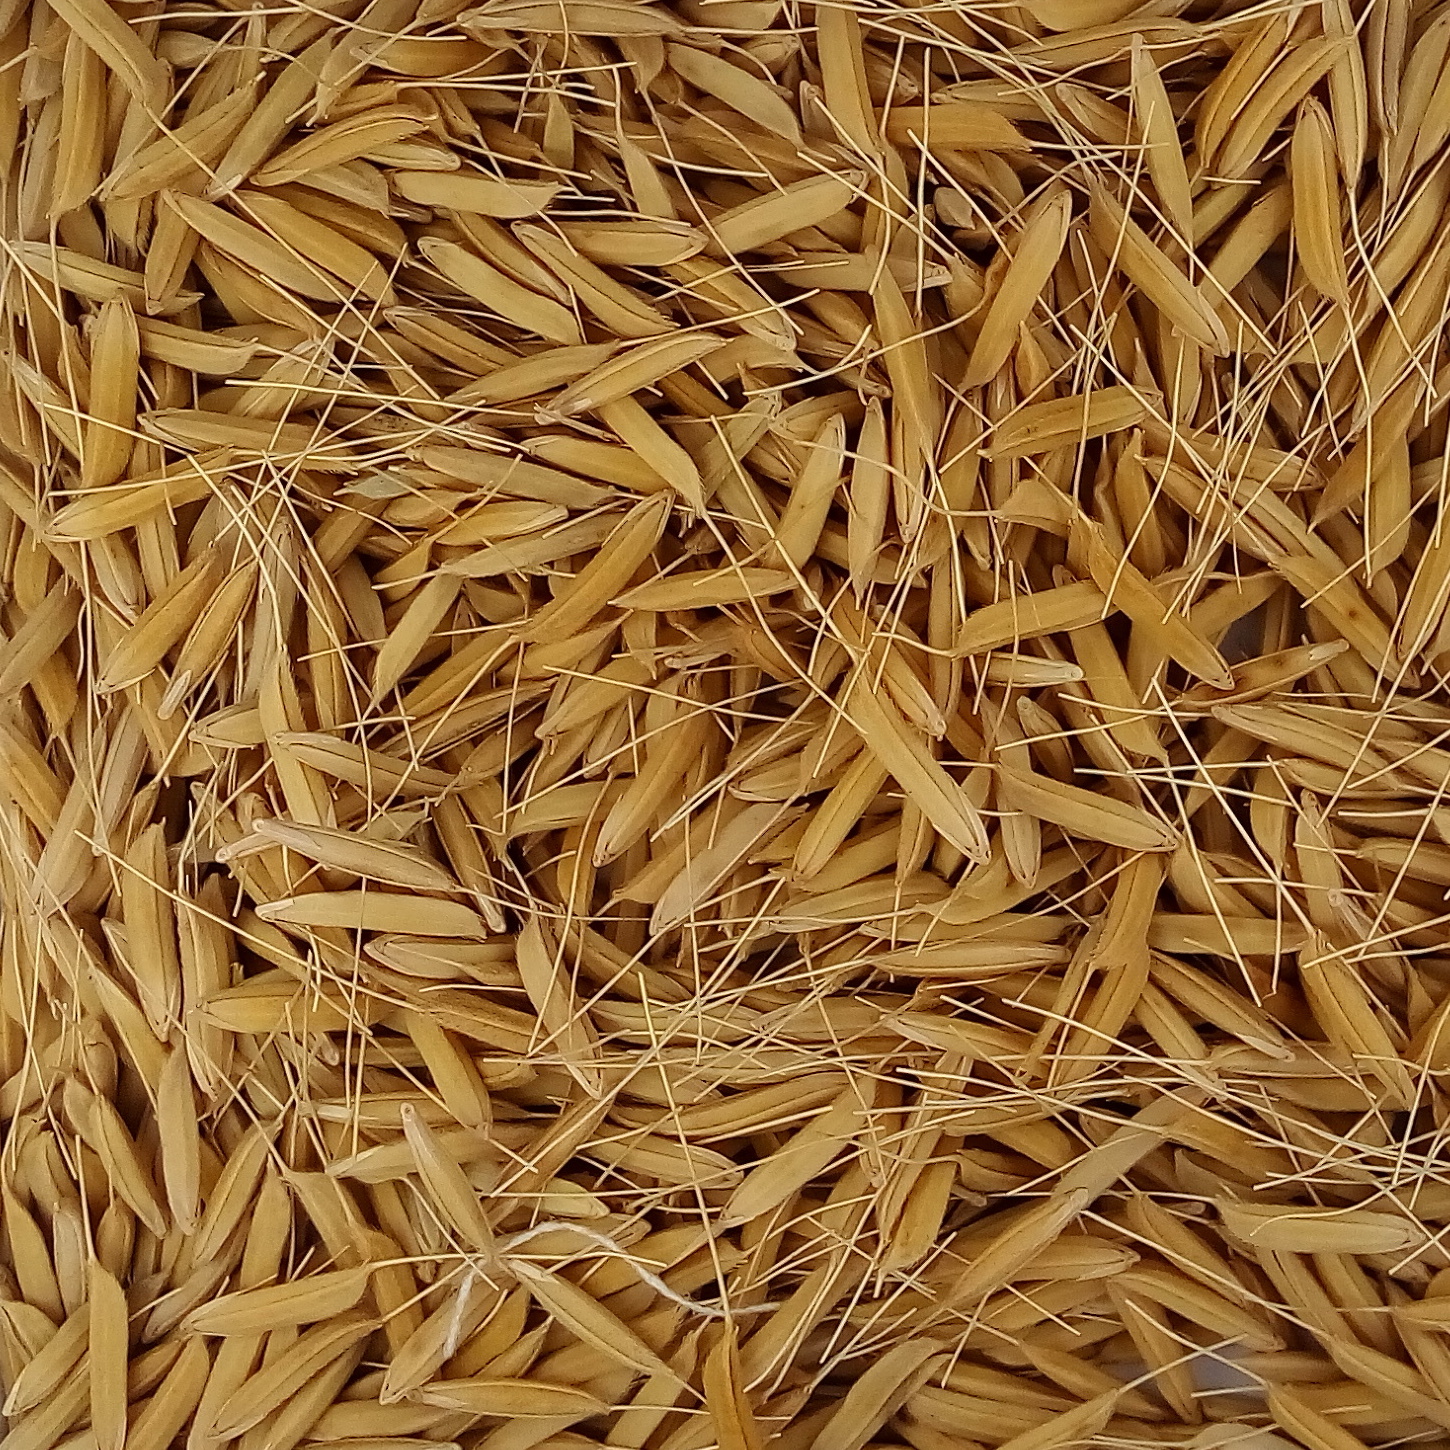
Rice seed variety: 1637